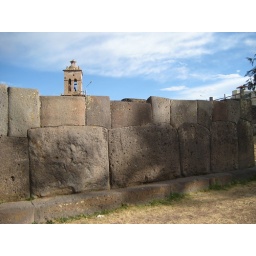
a stone wall in town near Puno